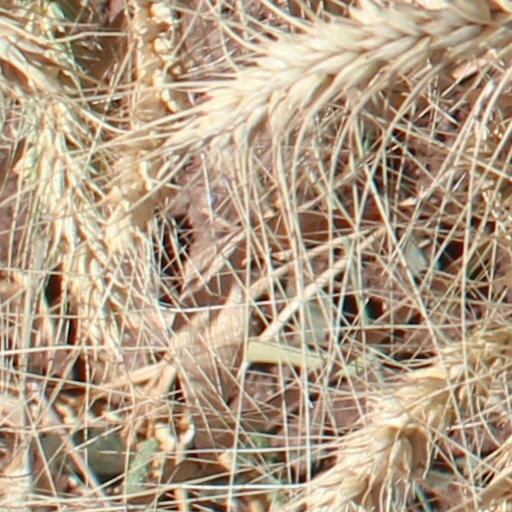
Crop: wheat